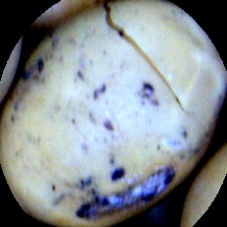
Label: Spotted